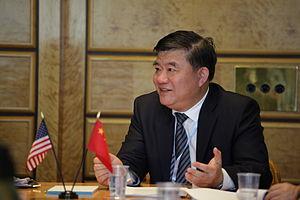
Tableau détaillé des membres de l'Académie des sciences de France
Chen Zhu est un hématologue, biologiste moléculaire et homme politique chinois. Il a été ministre de la Santé de la République populaire de Chine de 2007 à 2013. Né à Shanghai en 1953, il y étudie la médecine avant de partir en France étudier l'hématologie et la biologie moléculaire à l'hôpital Saint-Louis. Il a obtenu son doctorat à l'université Paris Diderot sous la direction du professeur Laurent Degos, puis est retourné en Chine où il travaille en tant que chercheur et responsable de centres de recherche à Shanghaï. Il a été de 2007 à 2013 ministre de la Santé sans être membre du Parti communiste chinois. Il a été chargé de la réforme de la santé entamée en 2006 visant à créer une assurance maladie en Chine pour remédier au fait que de nombreux chinois ont perdu leur assurance en même temps que leur travail et se trouvent confrontés à une santé chère. L'un des aspects de cette réforme est la distribution de médicaments repris de la médecine traditionnelle chinoise. Cette approche est rendue possible grâce à des études cliniques des effets de la pharmacopée traditionnelle.